Postzygotic mutation

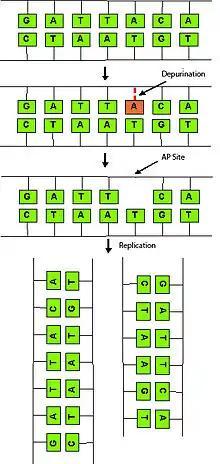
Depurination mutation results in one normal strand and one shortened strand after replication.

Most spontaneous mutations are the result of naturally occurring lesions to DNA and errors during DNA replication without direct exposure to an agent. A few common spontaneous mutations are: